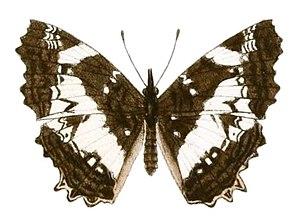
Neptidopsis fulgurata est une espèce d'insectes lépidoptères de la famille des Nymphalidae et de la sous famille des Biblidinae qui réside en Afrique.